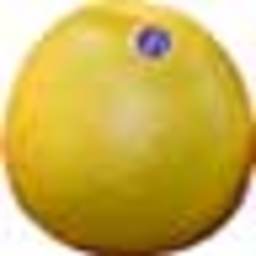
Label: Orange